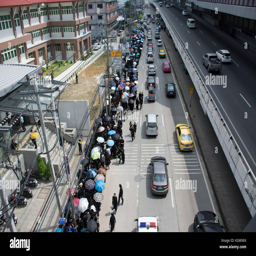
many thai people line up at outdoor on the road for walking go to temple join with industry on october